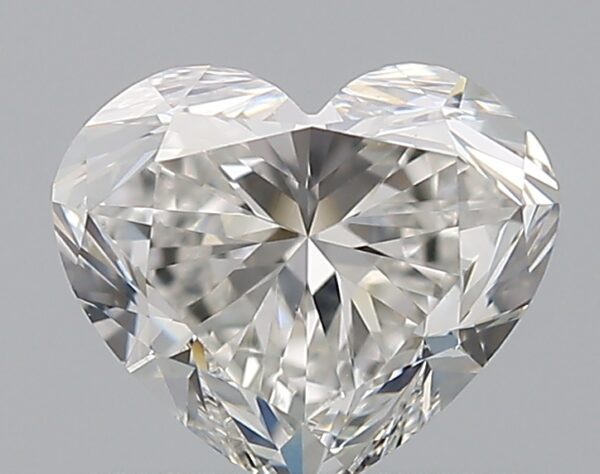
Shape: heart
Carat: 0.72
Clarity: VS1
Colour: G
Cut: EX
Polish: EX
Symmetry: VG
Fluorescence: N
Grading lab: GIA
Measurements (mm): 5.23 x 6.1 x 3.63